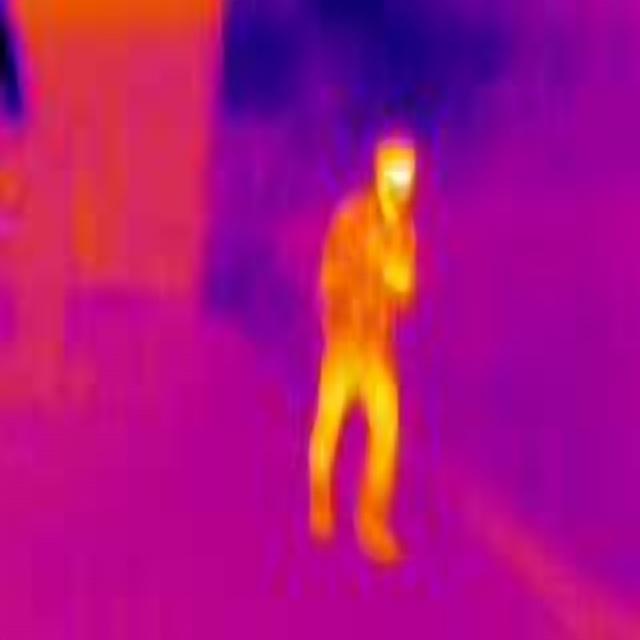
Detected objects:
label: person